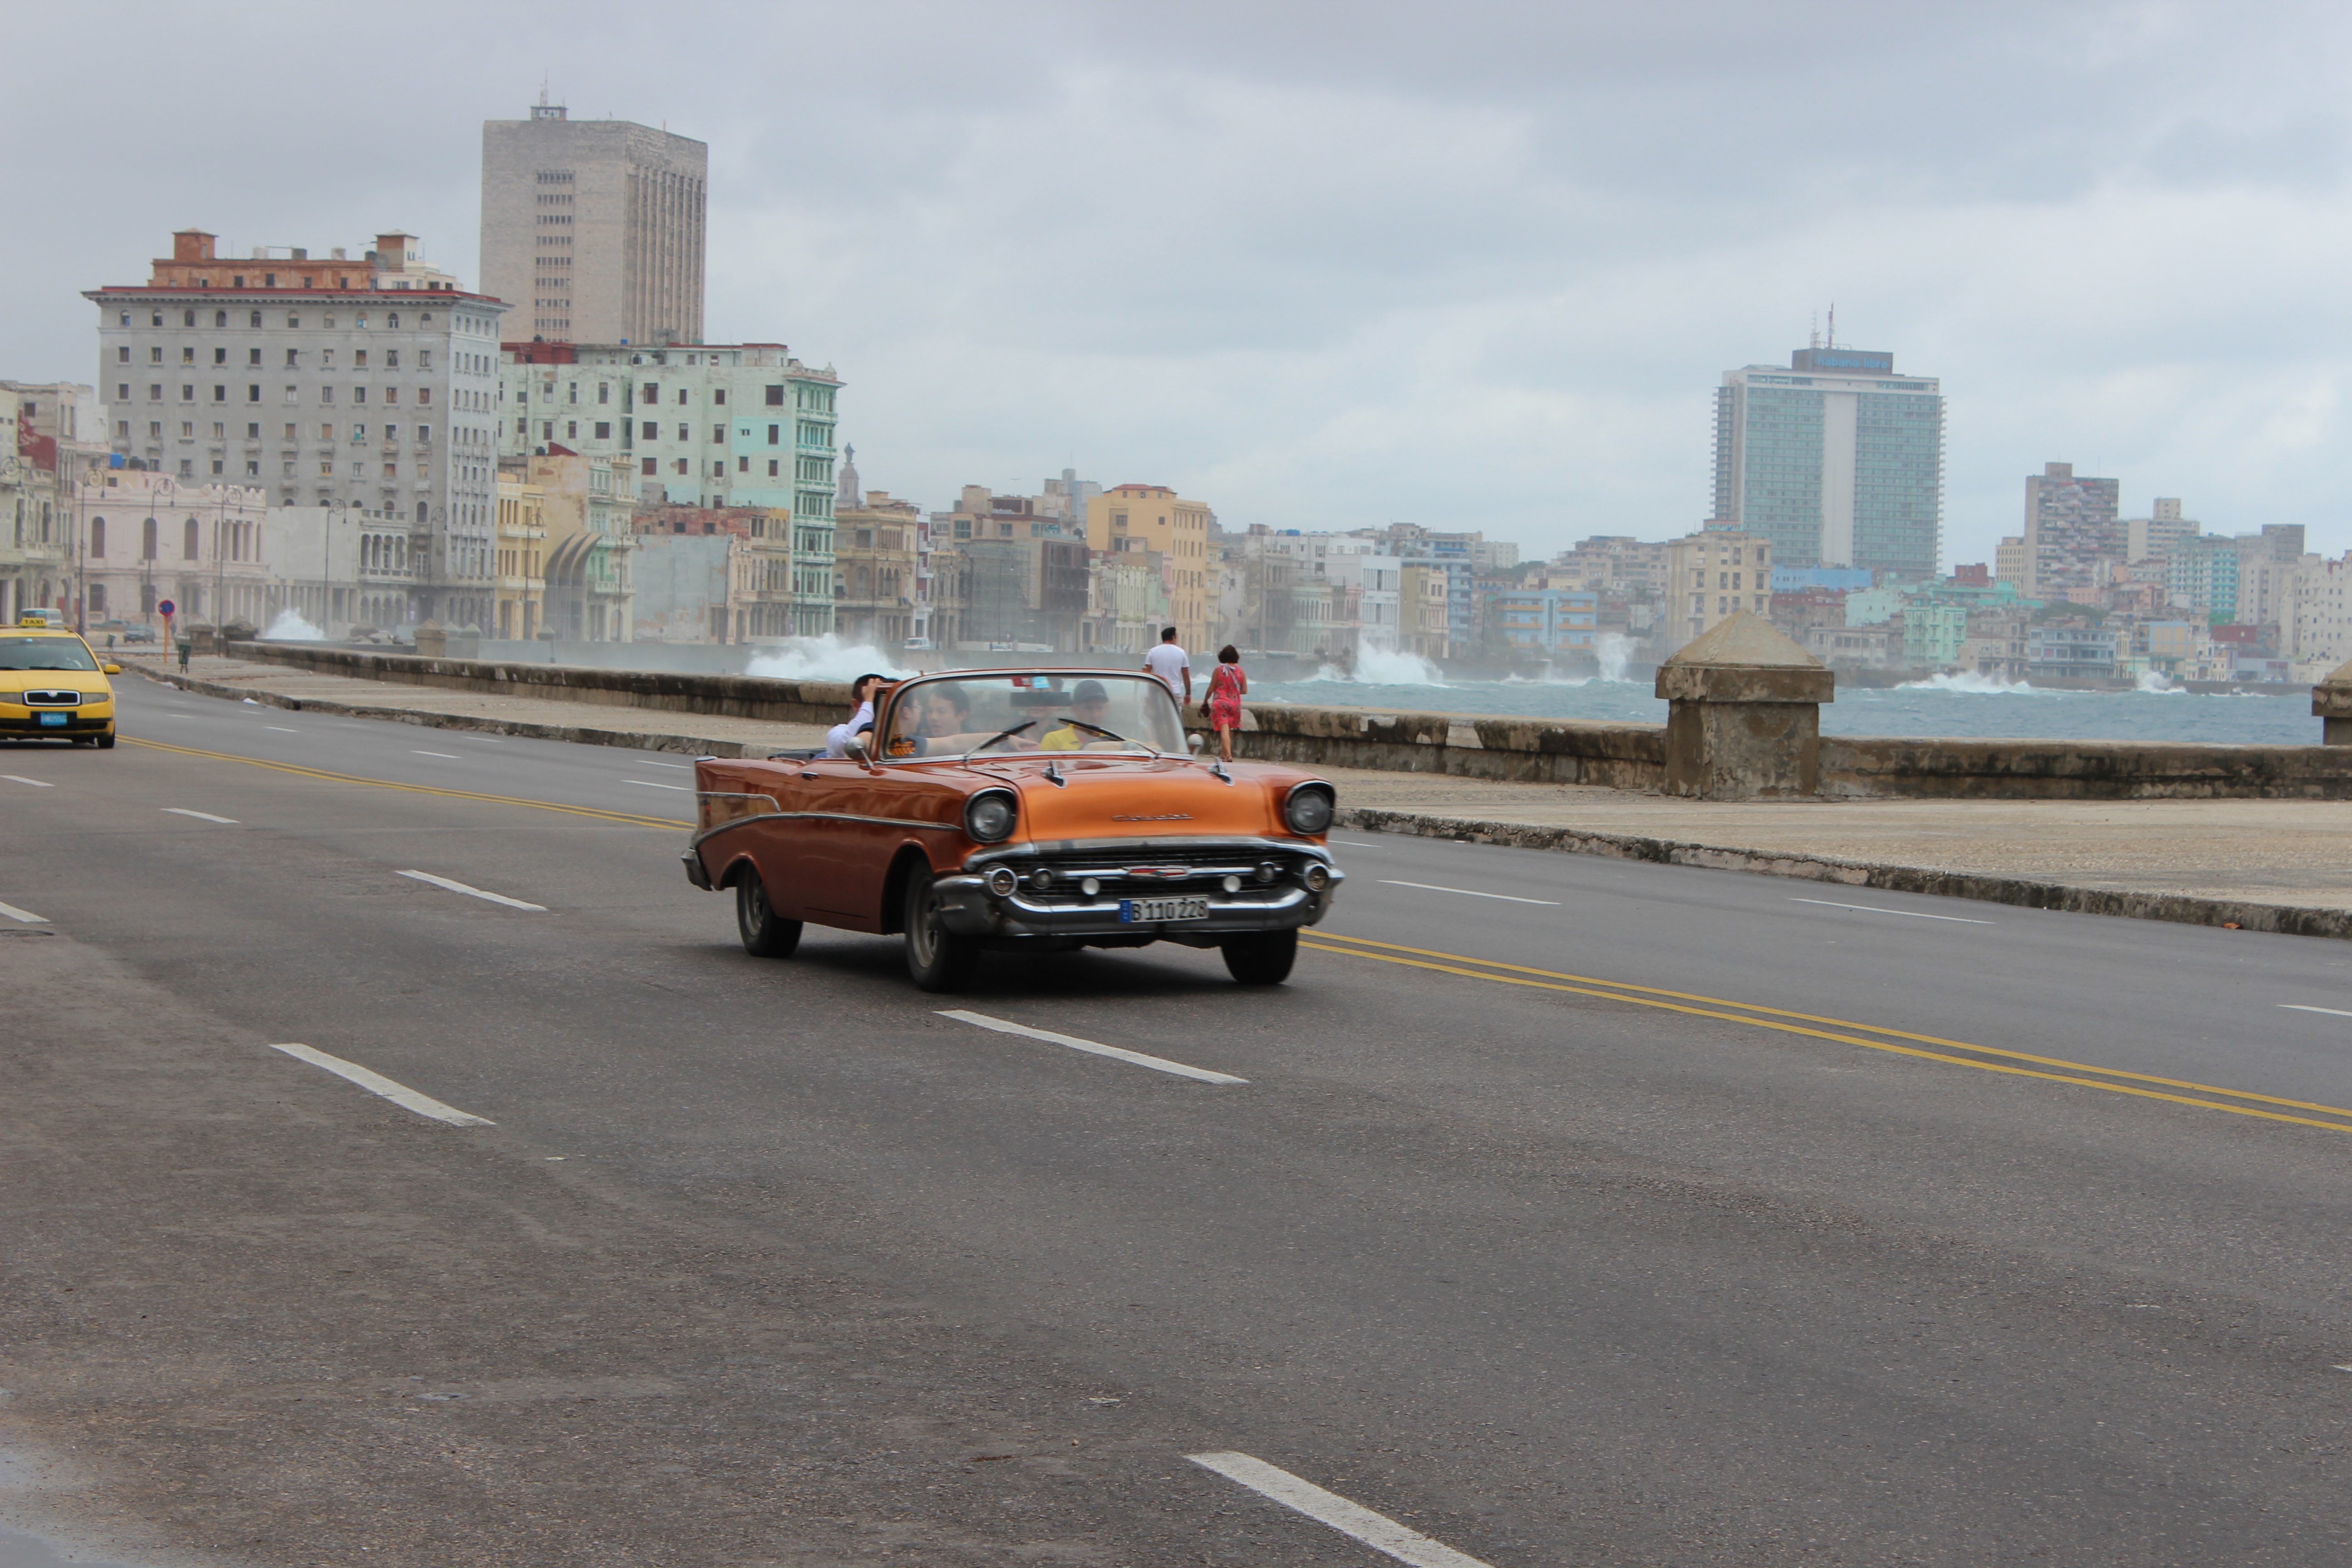
road, street, car, vintage, highway, driving, asphalt, transport, vehicle, sports car, cuba, supercar, american, infrastructure, culture, race track, caribbean, exotic, havana, old cars, land vehicle, automobile make, luxury vehicle